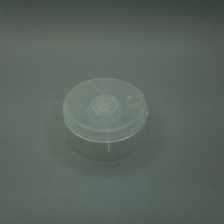
Color: white/transparent
Cap type: flip-top cap